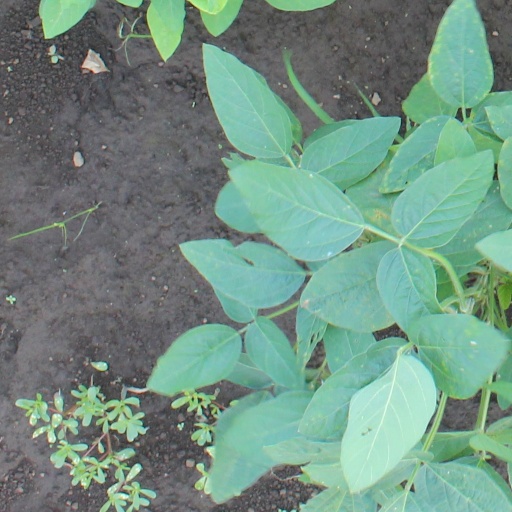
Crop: soybean